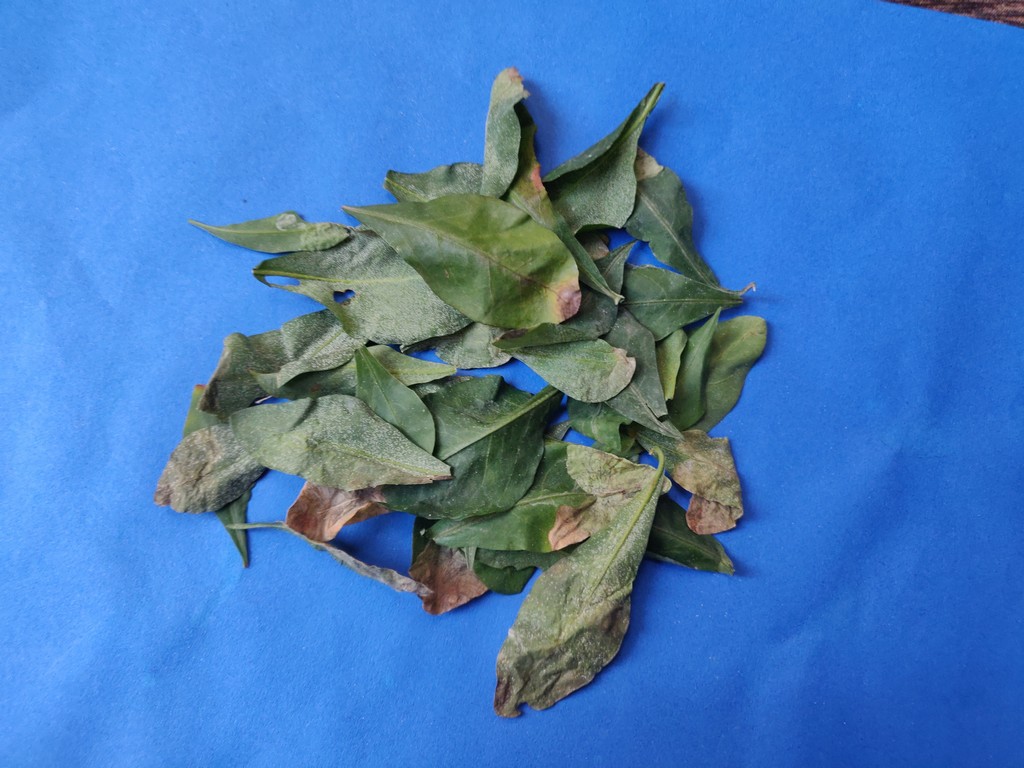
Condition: Unhealthy
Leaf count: multiple
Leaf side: unknown